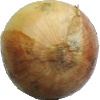
Label: white_onion